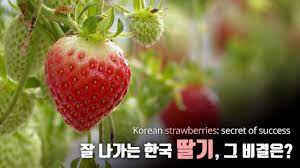
Label: Strawberry